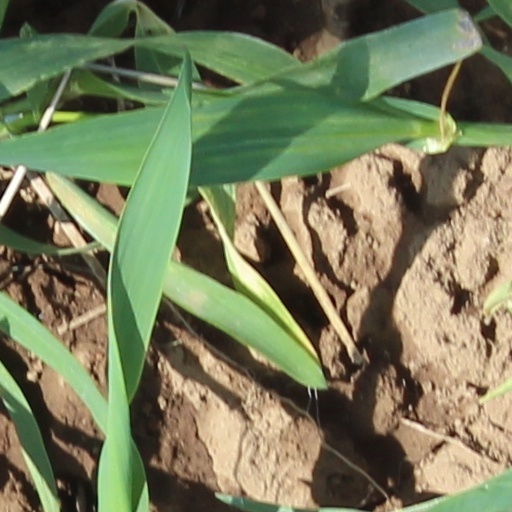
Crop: wheat